United Red Army

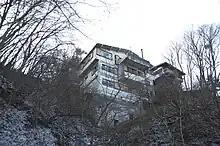
Asama Sanso Lodge pictured in 2009

The remaining group, consisting of five members, were chased by police into a lodge at the base of Mount Asama. Here the members took hostage of the lodge keeper's wife. A nine-day siege ensued which saw the mountain sealed off and 3 000 riot police on scene. The police did not close in on the group despite several exchanges of gunfire in order to protect the hostage. Before the police cut off power to the lodge after a few days, group members watched media coverage of the siege on TV. On the 28th of February, the tenth and final day of the incident, the police brought in a wrecking ball to destroy the entrance of the lodge and fired water mixed with teargas into the building to assist police in their room-by-room search. After a battle that lasted eight hours and the killing of two police officers, the members and their hostage were found taking shelter behind a mattress on the top floor of the building. This event was viewed on 90% of Japan's television screens and became known as the Asama-Sanso incident.